Inbreeding avoidance

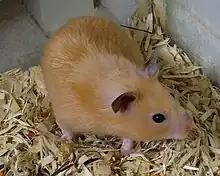
Golden hamsters have been shown to use their own phenotypes as a template in order to differentiate between kin and non-kin via olfaction.

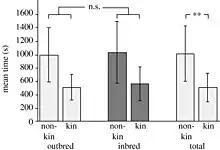
Mean time (±s.d.) females spent courting in front of the non-kin (left bars) and brothers (right bars). Given is the time females spent in the choice zone measuring 7×19 cm in front of the males' compartments for outbred (n=9) and inbred fish (n=7) as well as for all females (n=16). Each test lasted 1800 s. n.s., non-significant, **p<0.01.

Kin recognition is the mechanism by which individuals identify and avoid mating with closely related conspecifics. There have been numerous documented examples of instances in which individuals are shown to find closely related conspecifics unattractive. In one set of studies, researchers formed artificial relative and non-relative mate-pairs (artificial meaning they preferentially paired individuals to mate for the purposes of the experiments) and compared the reproductive results of the two groups. In these studies, paired relatives demonstrated reduced reproduction and higher mating reluctance when compared with non-relatives. For example, in a study by Simmons in field crickets, female crickets exhibited greater mating latency for paired siblings and half-siblings than with non-siblings. In another set of studies, researchers allowed individuals to choose their mates from conspecifics that lie on a spectrum of relatedness. In this set, individuals were more likely to choose non-related over related conspecifics. For example, in a study by Krackow et al., male wild house mice were set up in an arena with four separate openings leading to cages with bedding from conspecifics. The conspecifics exhibited a range of relatedness to the test subjects, and the males significantly preferred the bedding of non-siblings to the bedding of related females.